Like a Prayer (song)

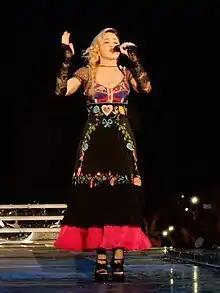
On November 14, 2015, Madonna performed "Like a Prayer" on the Stockholm stop of her Rebel Heart Tour as dedication to the victims of the Paris terrorist attacks.

The track next appeared on the set list for Madonna's Super Bowl XLVI halftime show in 2012, as the closing song. Joined by a choir and singer CeeLo Green, she wore a black robe and sang the song as the stadium was lit with white light. It was also added to the set list for the MDNA Tour the same year. Performed in an energetic gospel version, Madonna and thirty-six of her back-up singers played the role of a choir and wore long robes, as images of a gothic church and Hebrew letters appeared on the backdrops. Jim Harrington from "The Oakland Tribune" gave the overall concert a negative review but stated that "It wasn't until the last two songs—"Like a Prayer" and "Celebration"—that the whole deal finally clicked". Timothy Finn from "The Kansas City Star" was particularly impressed with the backing choir, calling it "the best use of one since Foreigner's 'I Want to Know What Love Is". The performance of the song at the November 19–20, 2012 shows in Miami, at the American Airlines Arena, were recorded and released in Madonna's fourth live album, "MDNA World Tour".